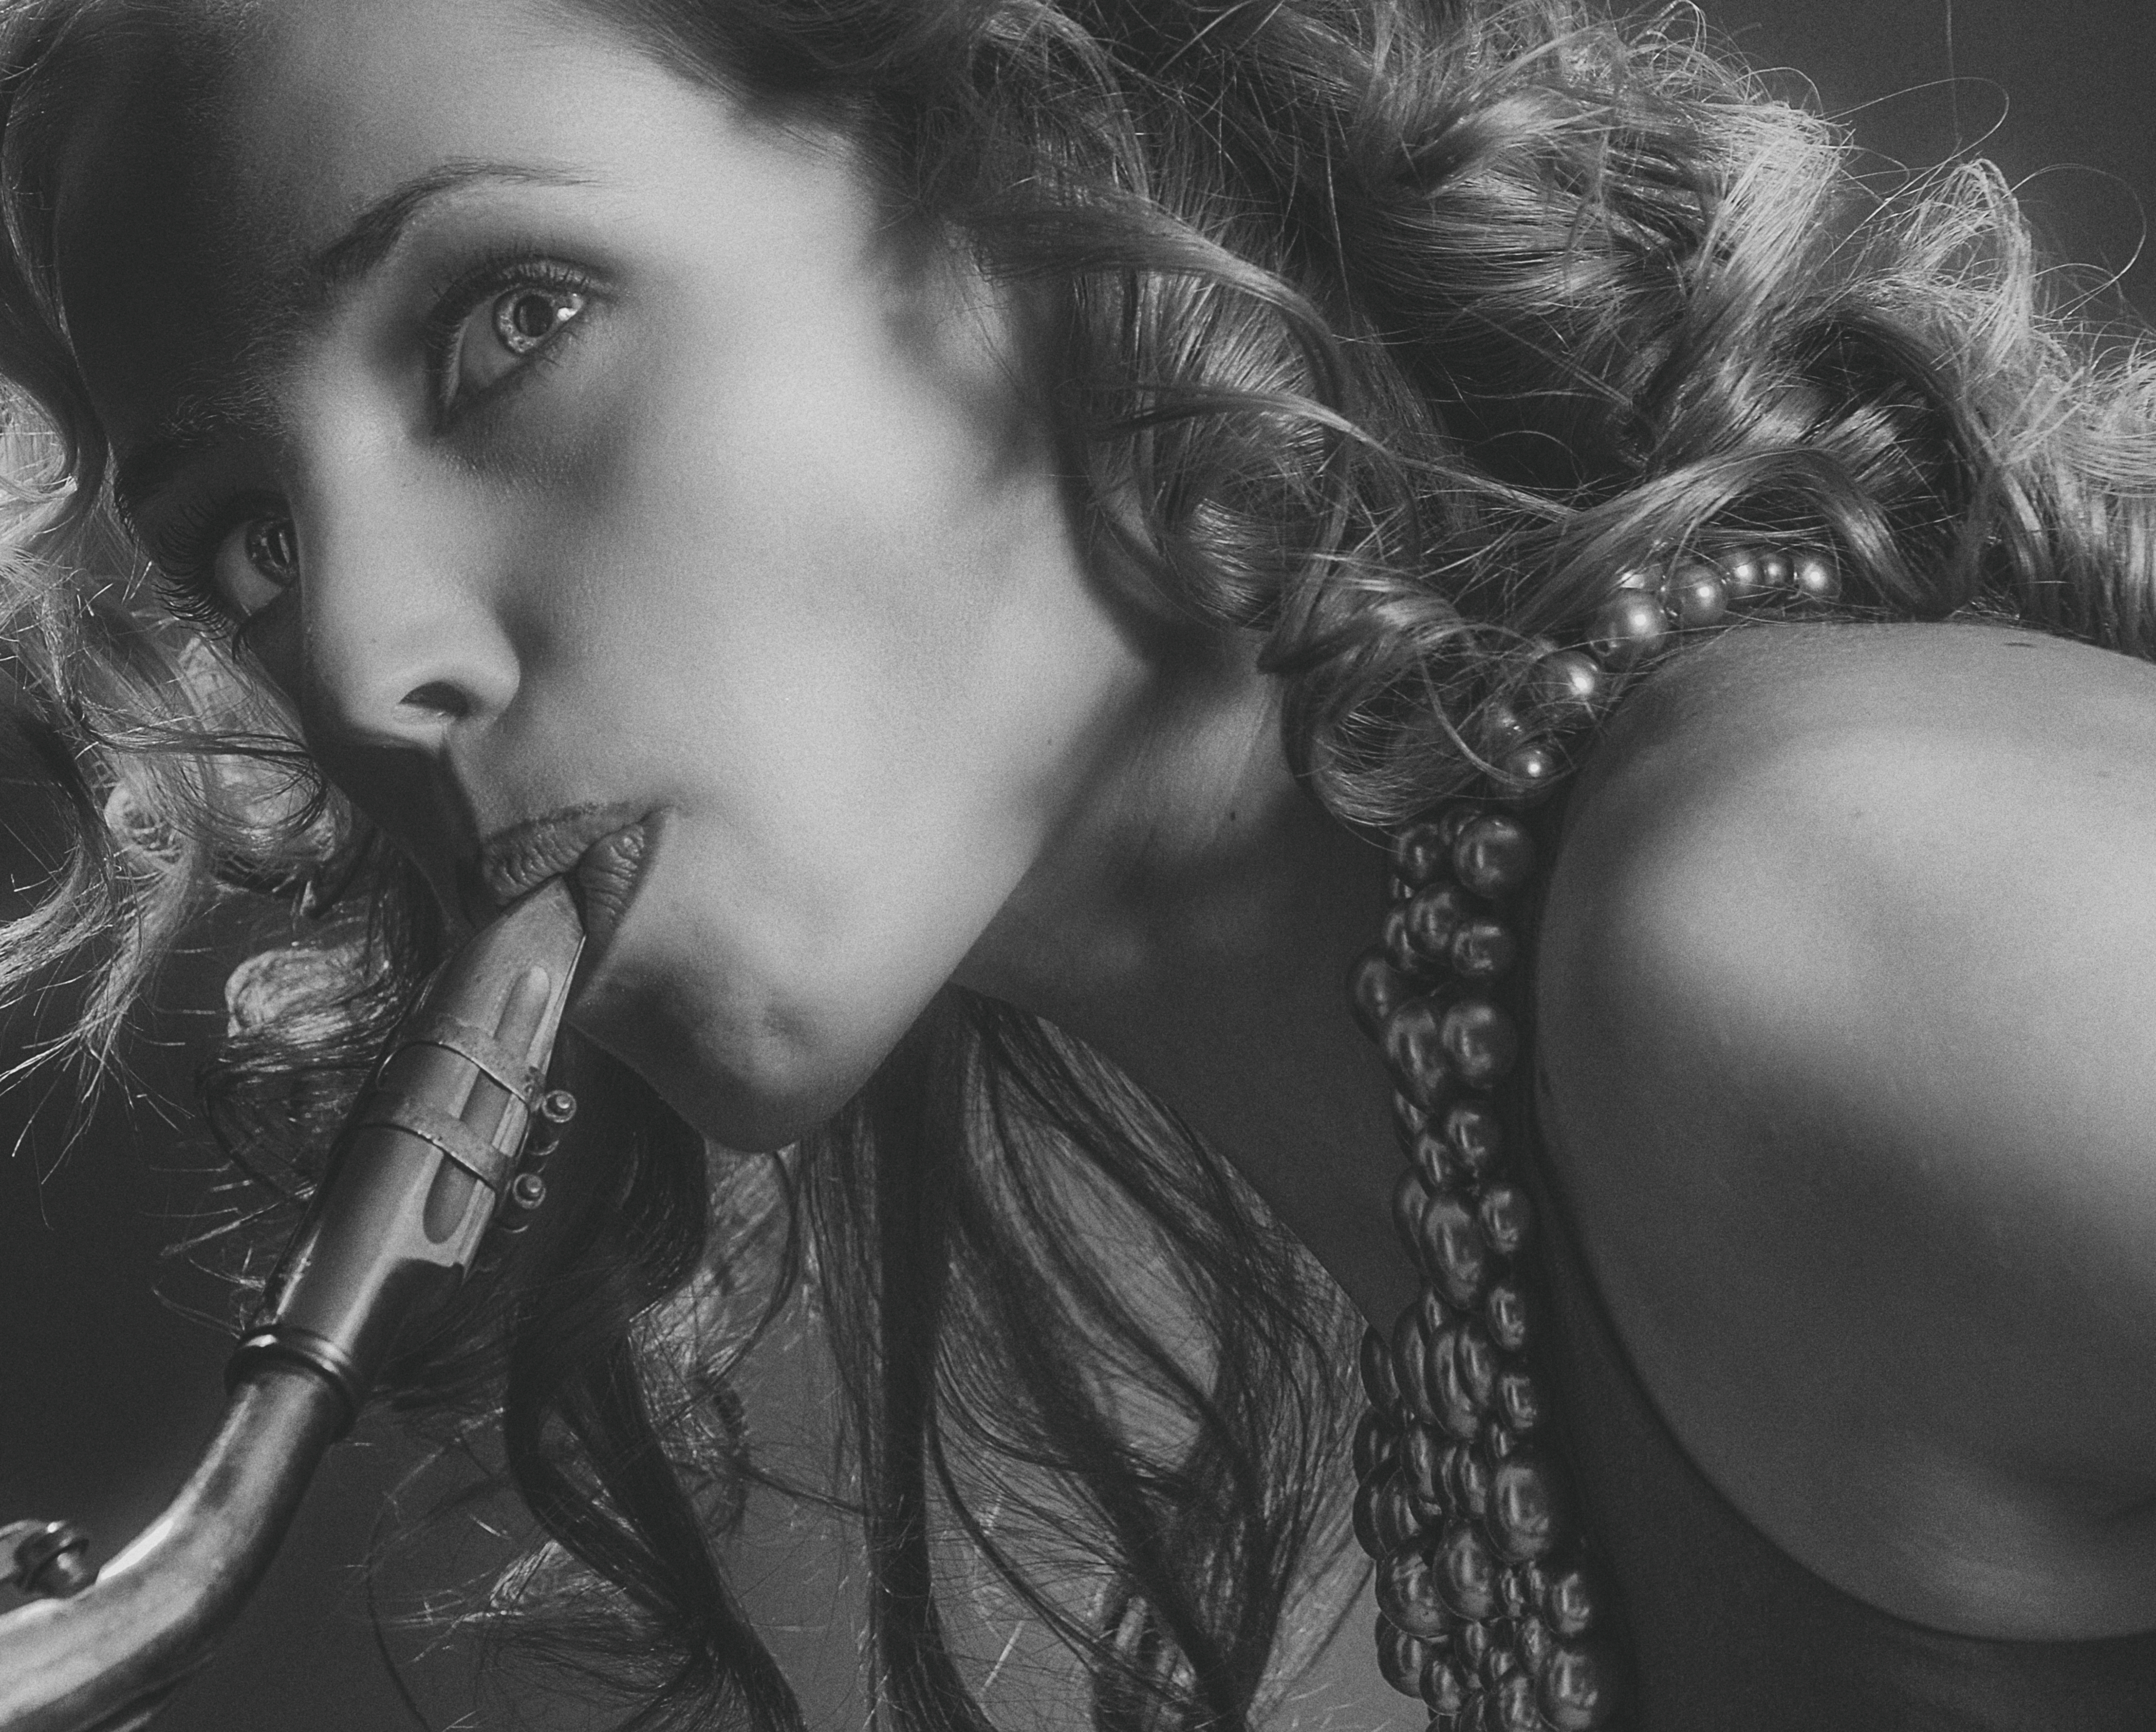
girl, portrait, retro, face, beautiful, look, studio, monochrome, donate, nose, hair, head, lip, microphone, eyebrow, eye, mouth, eyelash, organ, flash photography, fashion, jaw, neck, musician, black and white, earrings, style, eye liner, cool, black hair, happy, music, music artist, performing arts, entertainment, audio equipment, long hair, monochrome photography, jewellery, event, pop music, blond, close up, singer, microphone stand, goth subculture, musical instrument, brown hair, singing, grass, concert, portrait photography, song, public event, darkness, necklace, photo shoot, smoke, performance, fashion accessory